Brantly Sturdevant House

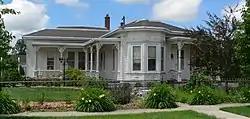

The Brantly Sturdevant House, located at 308 S. Main St. in Atkinson, Nebraska, is a historic Queen Anne style house that was built in 1887, which is operated as Sturdevant-McKee Museum. It has been designated NeHBS No. HT02-042. It was listed on the National Register of Historic Places in 1999. The listing included three contributing buildings.